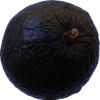
Label: black_avocado